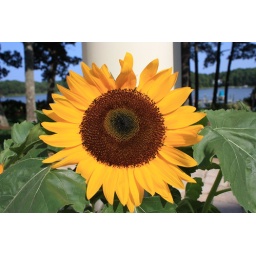
It should be in a field but instead it's in a pot in a house that's on the water.